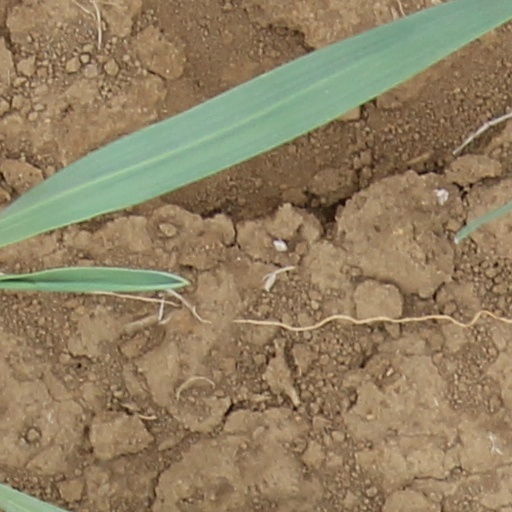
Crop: wheat